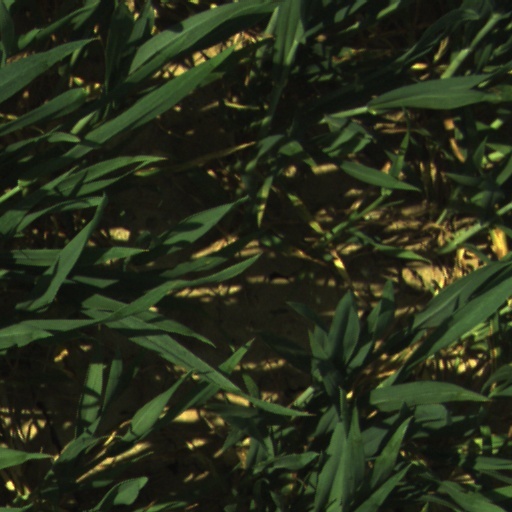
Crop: wheat